Question: Please indicate a possible affordance area of the chair that can be used for sitting
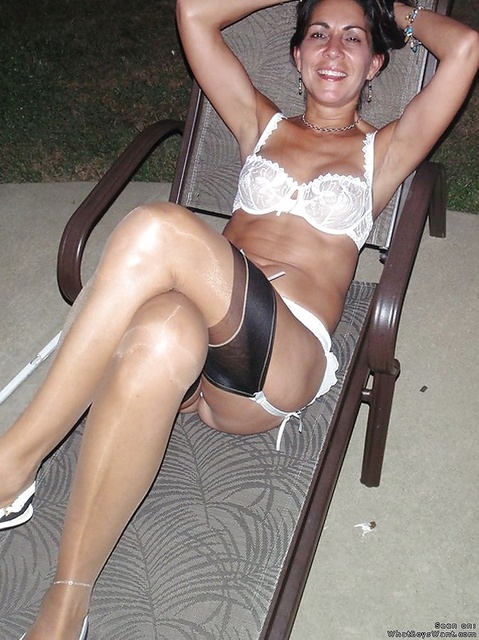
Answer: [3.409, 210.554, 371.357, 633.746]